Rain or Shine (TV series)

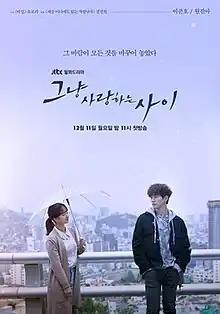
Promotional poster

Rain or Shine is a 2017 South Korean television series starring Lee Jun-ho and Won Jin-ah, with Lee Ki-woo and Kang Han-na. It is about people's love, hope, and dreams despite their painful past. It aired on JTBC from December 11, 2017 to January 30, 2018, every Monday and Tuesday at 23:00 (KST).